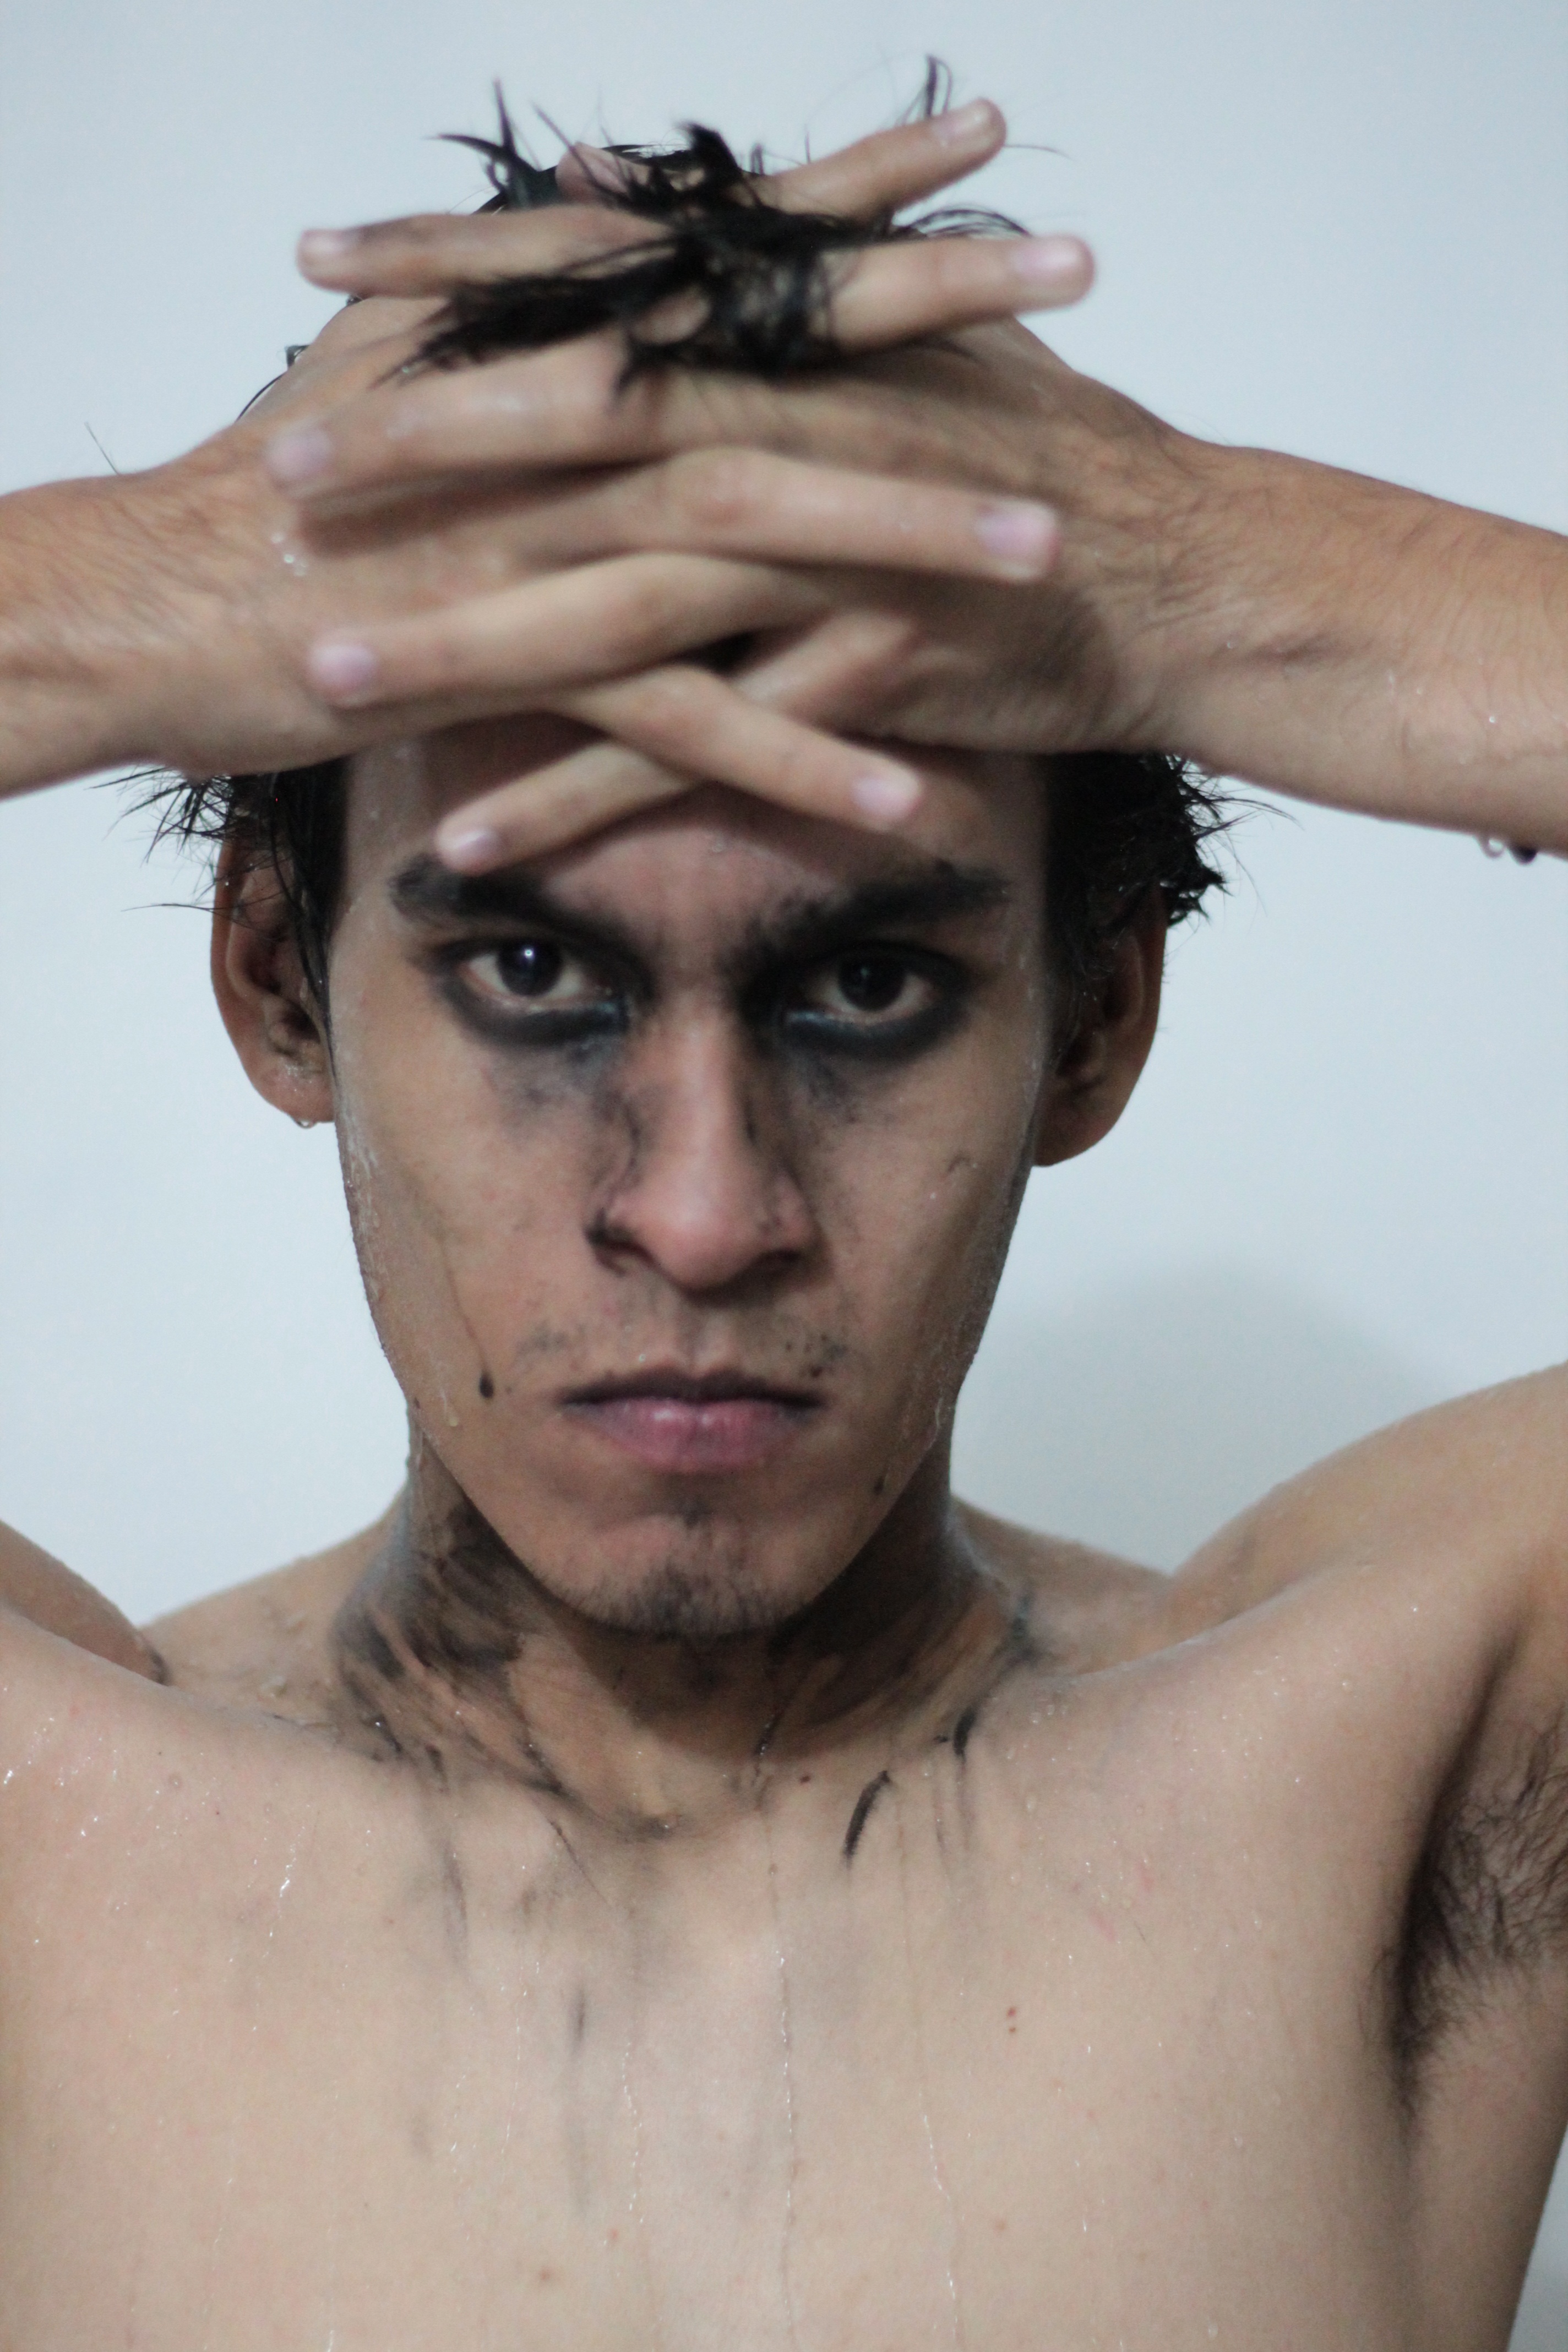
man, person, hair, male, portrait, model, dirty, fashion, lady, hairstyle, muscle, makeup, face, sculpture, eye, head, skin, beauty, indian, barechestedness, art model